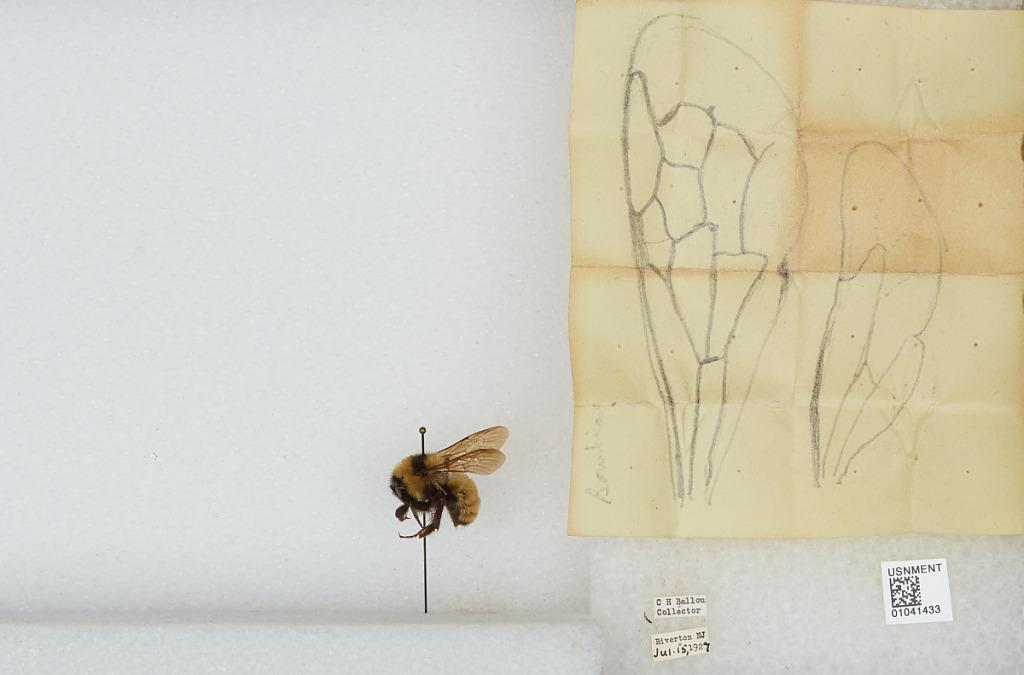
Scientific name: Bombus sp.
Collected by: C. Ballou
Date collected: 1927-7-15
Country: United States
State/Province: New Jersey
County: Burlington
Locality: Riverton
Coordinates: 40.0119, -75.0147